Creaser Building

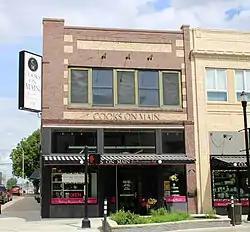

The Creaser Building, at 224 Main St. in Williston in Williams County, North Dakota, was listed on the National Register of Historic Places in 2016.